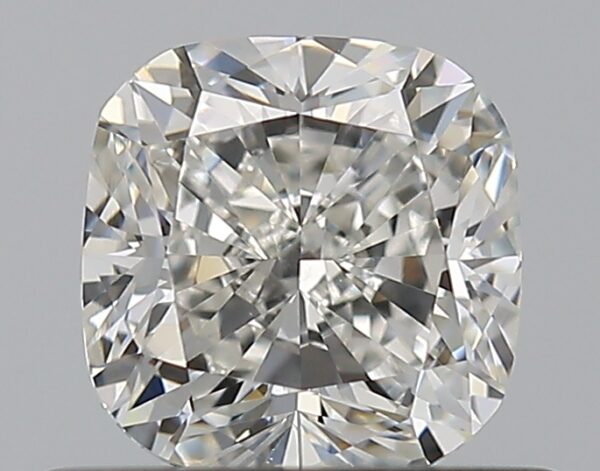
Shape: cushion
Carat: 0.7
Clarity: VS2
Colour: H
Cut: VG
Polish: EX
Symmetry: VG
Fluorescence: N
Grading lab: GIA
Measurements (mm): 4.95 x 4.89 x 3.42